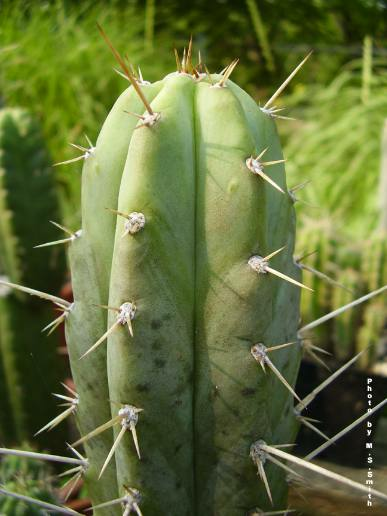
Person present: No